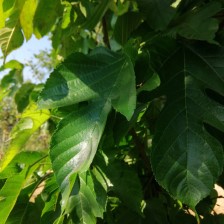
Variety: RedKing